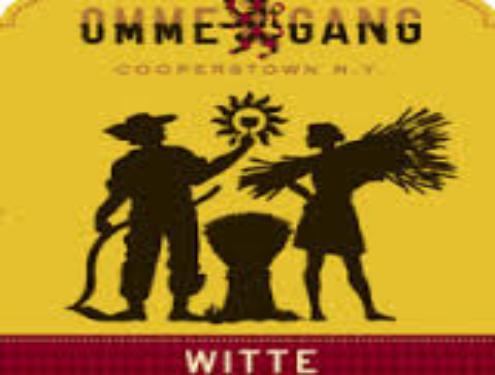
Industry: Food